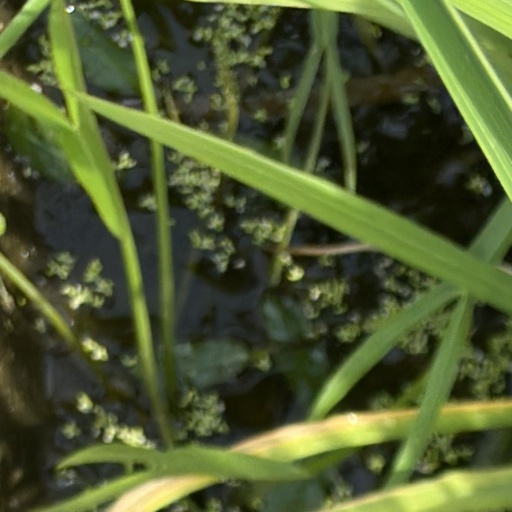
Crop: rice